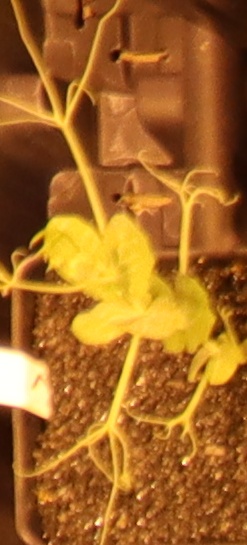
Label: Field Pea